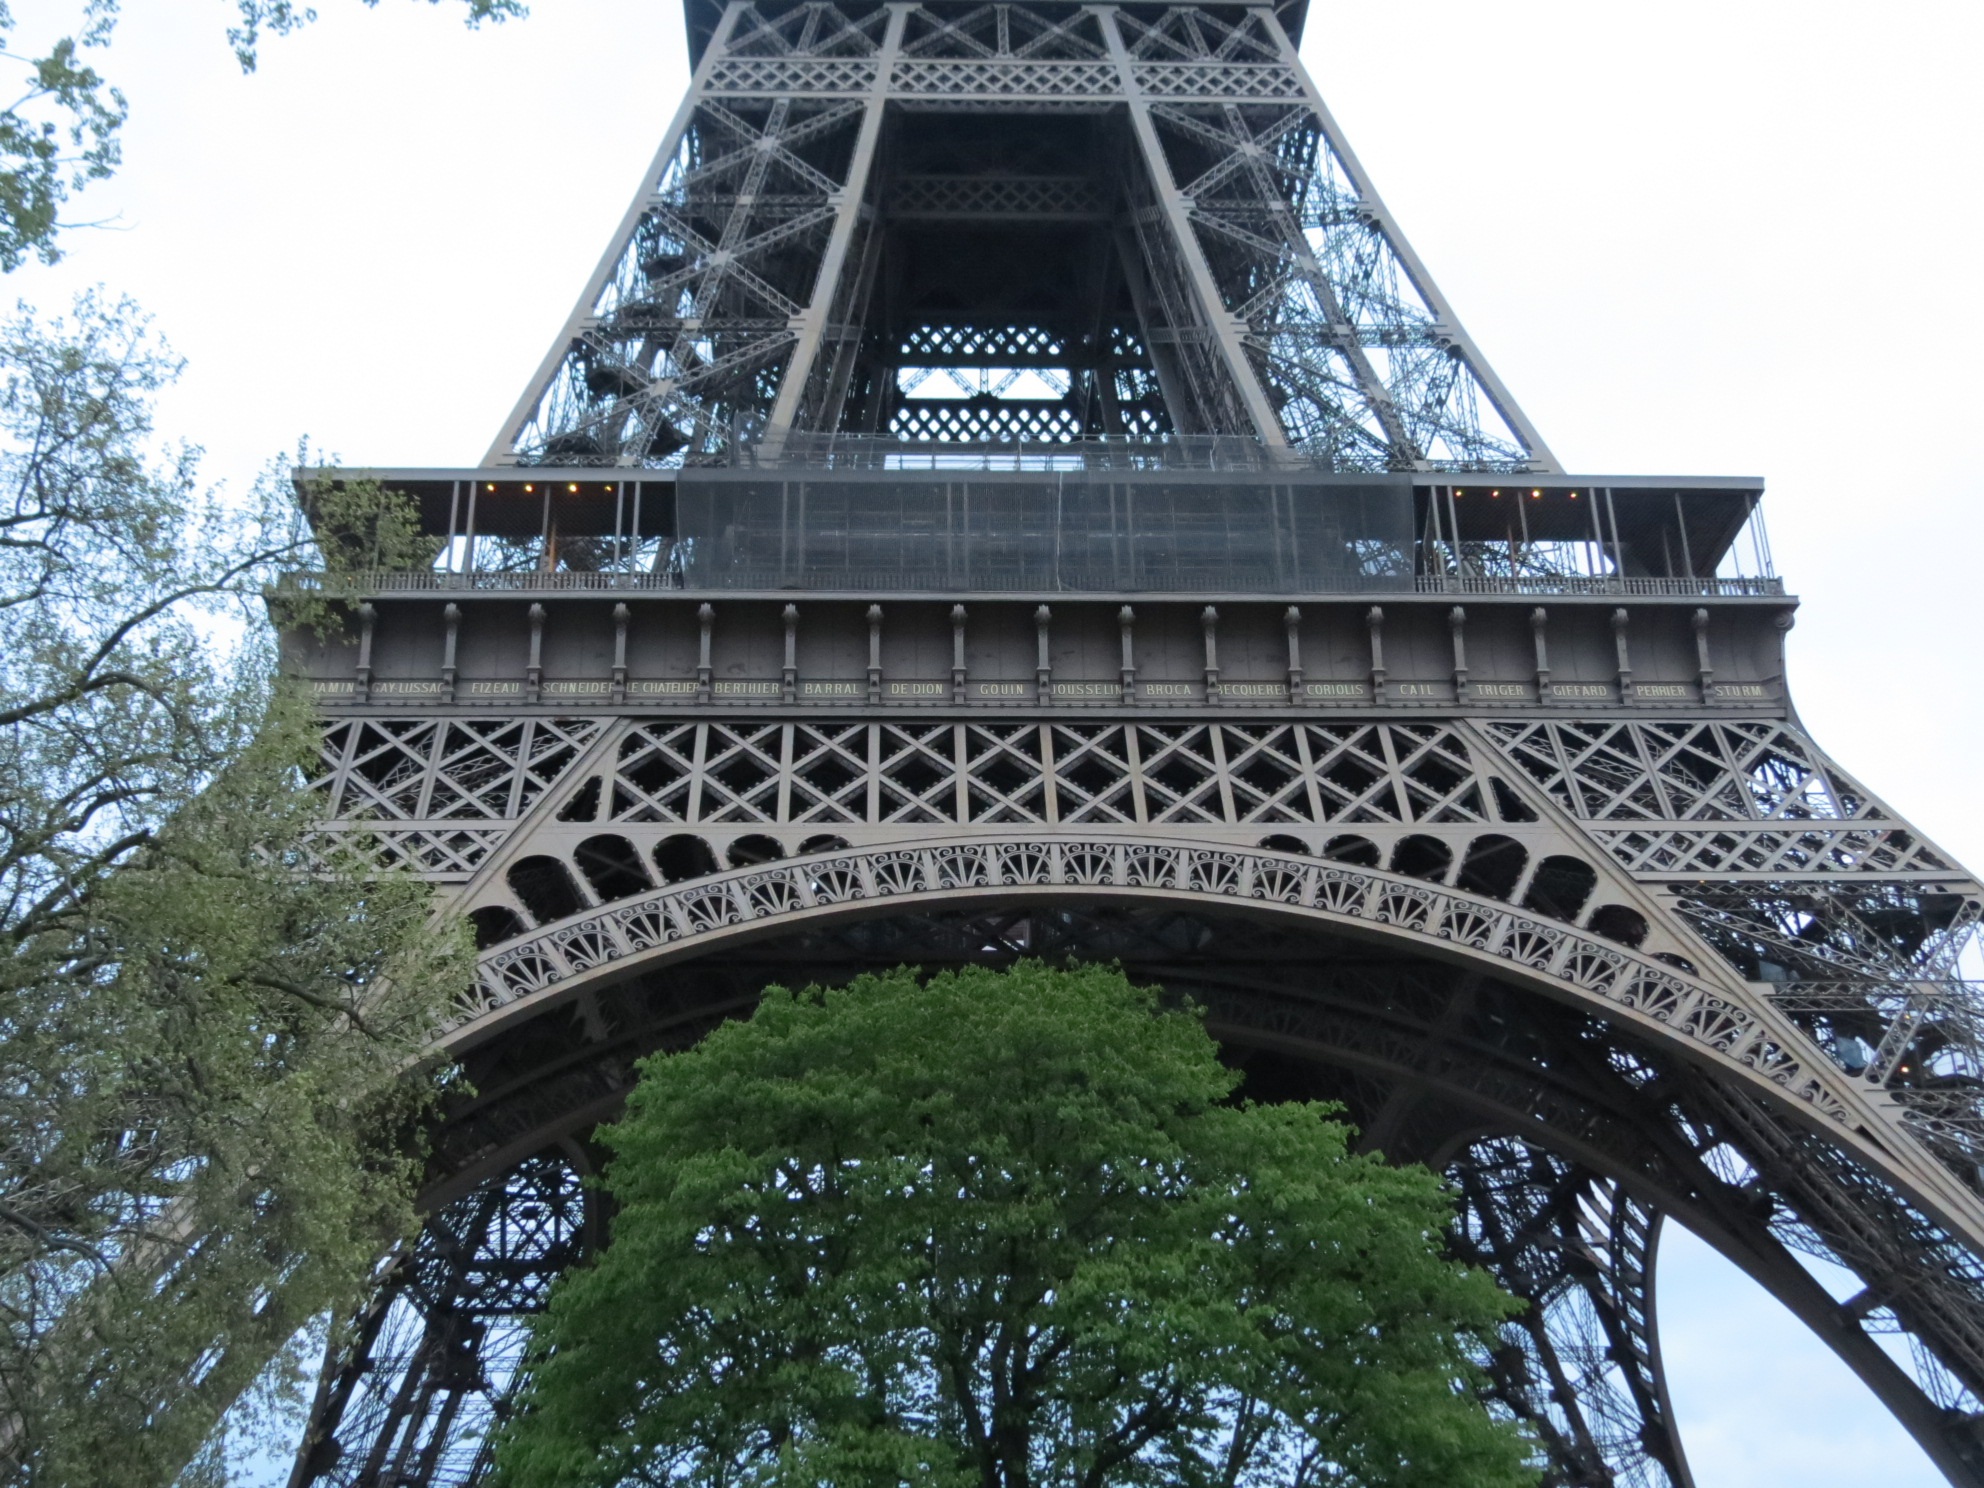
architecture, eiffel tower, paris, monument, france, arch, tower, landmark